Doñana National Park

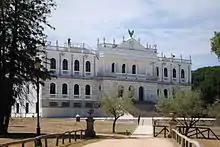
Acebrón Palace ("Palacio del Acebrón")

This effectively became the mission statement of the Doñana 21 Foundation, created in 1997 as a partnership between the Governing Council of the Andalusian Regional Government and the El Monte, San Fernando and Unicaja savings banks. The plan established among its objectives the promotion of actions beneficial to the natural environment, seeking the cooperation of national and European governmental bodies, and the various organizations with an interest in the park, economic or otherwise, for sustainable development of the area (e. g., by encouraging the organic farming of rice). Since then, representatives from Council agencies, businesses, trade unions and conservation organizations such as WWF have joined the foundation and collaborated in meeting its goals.